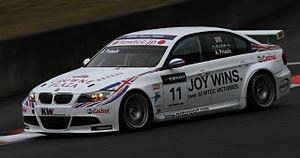
Racing Bart Mampaey est une écurie de course automobile belge basée à Malines et fondée en 1994 par Bart Mampaey pour participer aux compétitions de voitures de tourisme.